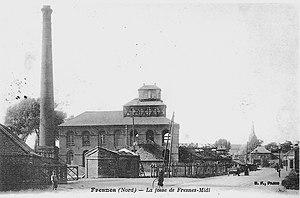
La Fosse Soult n° 1 de la Compagnie des mines de Thivencelle était un charbonnage constitué d'un seul puits situé à Fresnes-sur-Escaut, Nord, Nord-Pas-de-Calais, France.
La fosse Soult nᵒ 1 ou Jean-de-Dieu Soult nᵒ 1 de la Compagnie des mines de Thivencelle est un ancien charbonnage du Bassin minier du Nord-Pas-de-Calais, situé à Fresnes-sur-Escaut. Les travaux préliminaires débutent le 18 septembre 1838 et le fonçage commence en 1839. La fosse est mise en service l'année suivante. Dans la même décennie, la fosse Soult nᵒ 2 est mise en service à quelques centaines de mètres. Deux terrils sont édifiés à proximité des carreaux de fosse, et des logements sont bâtis à proximité. La fosse est reconstruite à la suite de la Première Guerre mondiale.
La Compagnie des mines de Thivencelle était une compagnie minière qui exploitait la houille à l'aide de plusieurs fosses établies dans les communes de Fresnes-sur-Escaut et Thivencelle, tout à l'est du Bassin minier du Nord-Pas-de-Calais.
Voici une liste de mines de charbon triée en fonction du nom de la mine et de sa localisation.